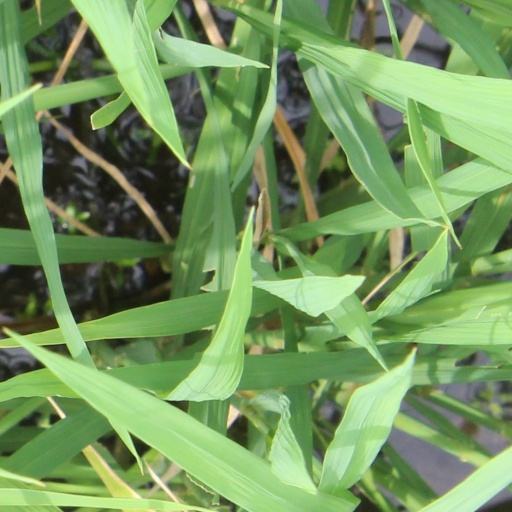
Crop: rice